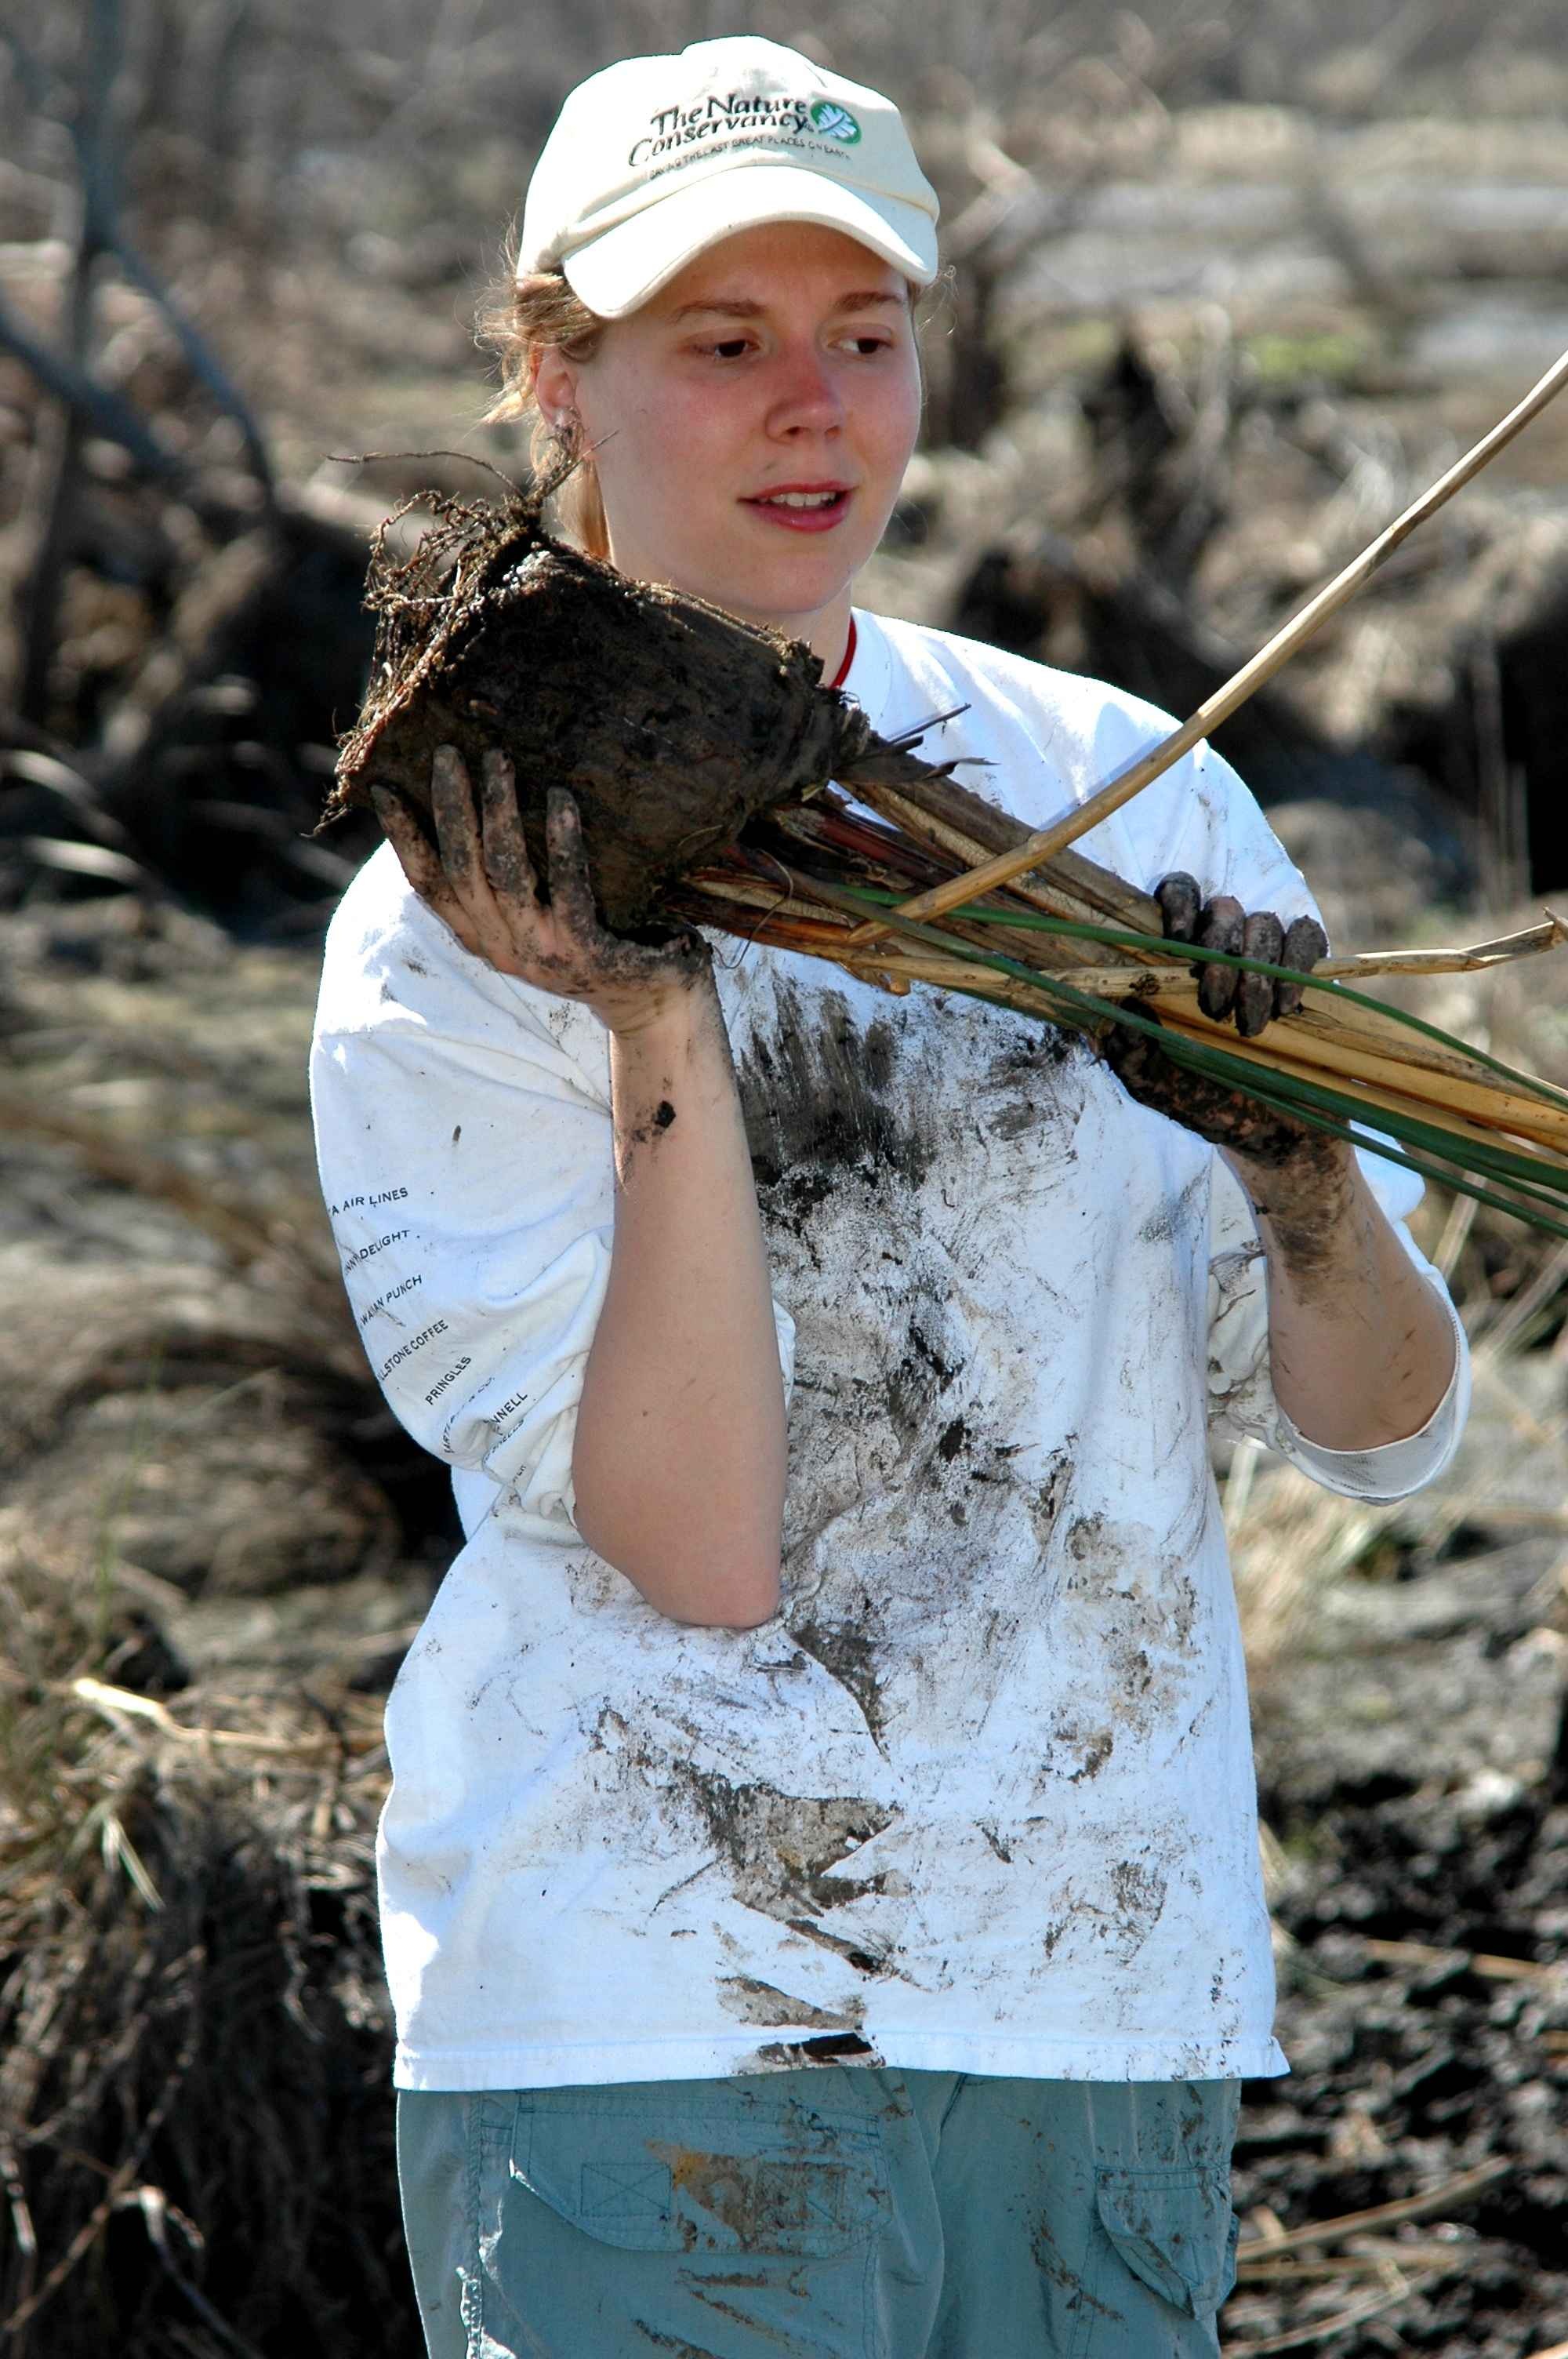
work, people, woman, recreation, young, help, events, is, happy, happenings, be, doing, outdoor recreation, recreational fishing, noticeably